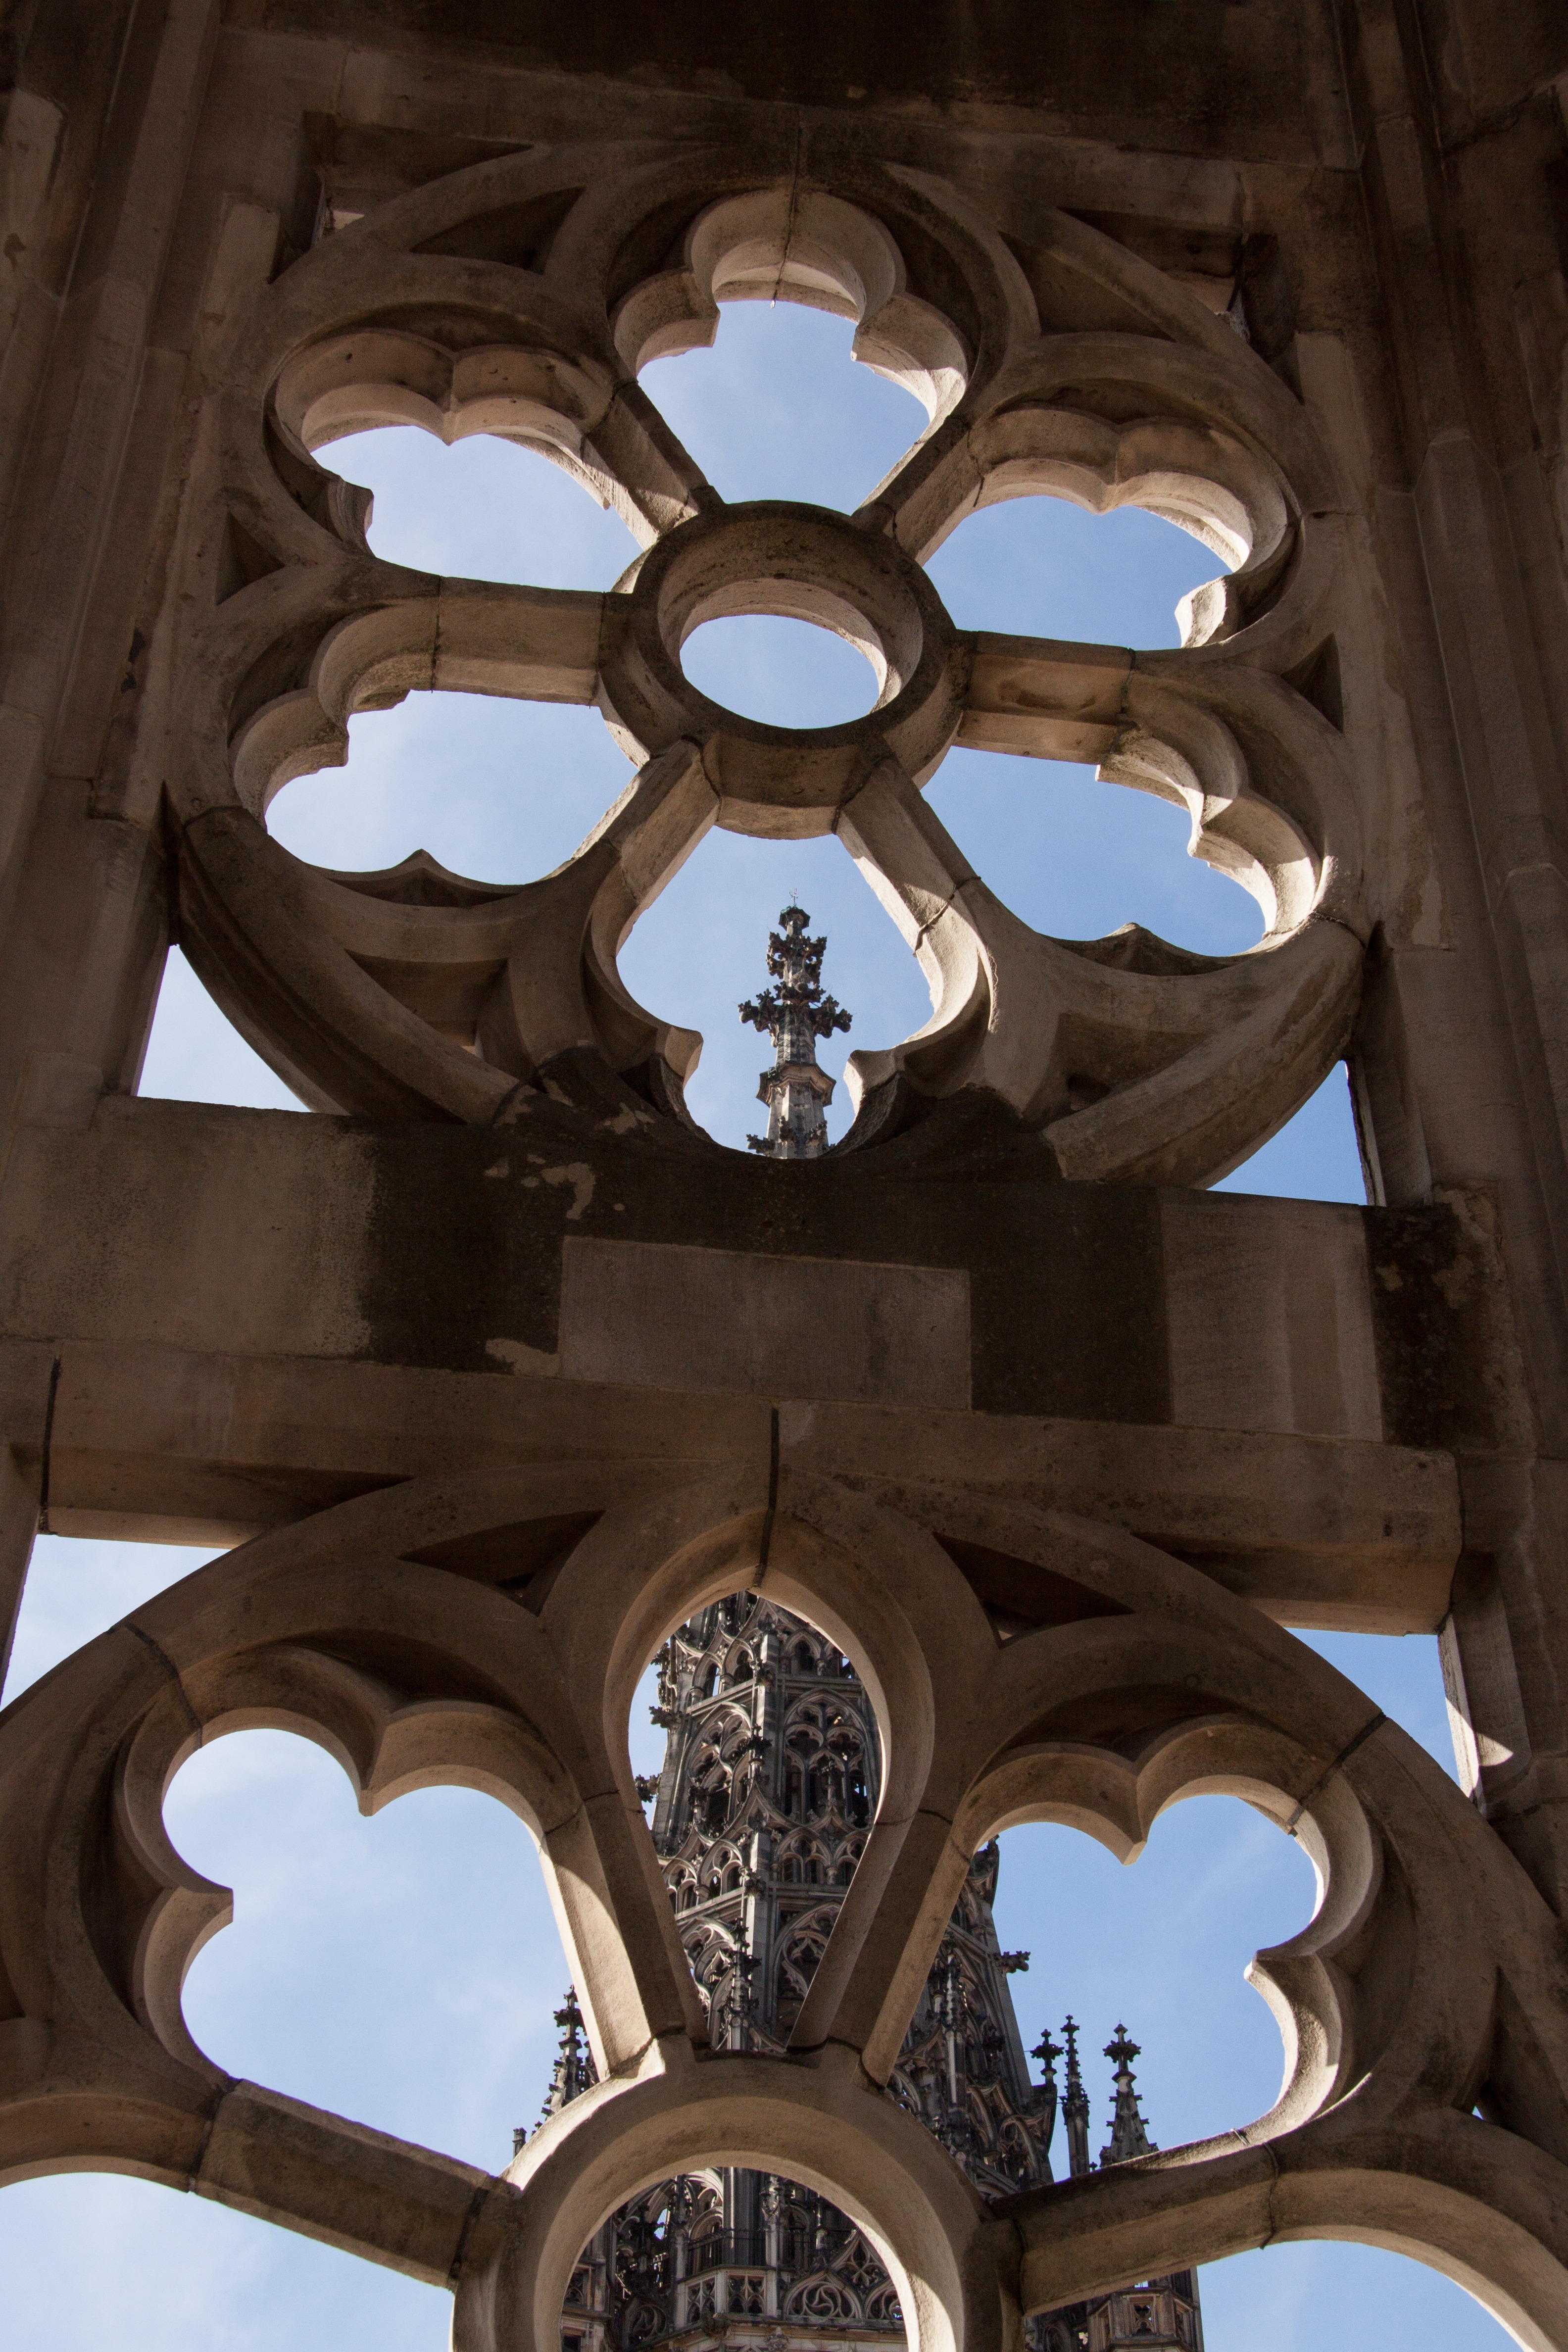
architecture, structure, window, building, city, church, cathedral, lighting, gothic, place of worship, sculpture, art, symmetry, pinnacles, ulm, tracery, rosette, by looking, munster, ulm cathedral, main tower, east tower, 6 pieces